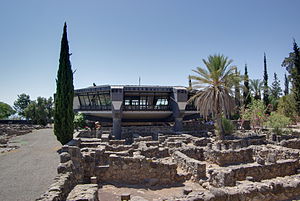
Turisme i Israel / Galleri
Turisme i Israel omfatter ferie- og fritidsrejser til en række historiske og religiøse mål i landet samt til strande og til områder, som er arkæologisk interessante. En del af stederne, som nævnes i artiklen, ligger på den besatte Vestbred.